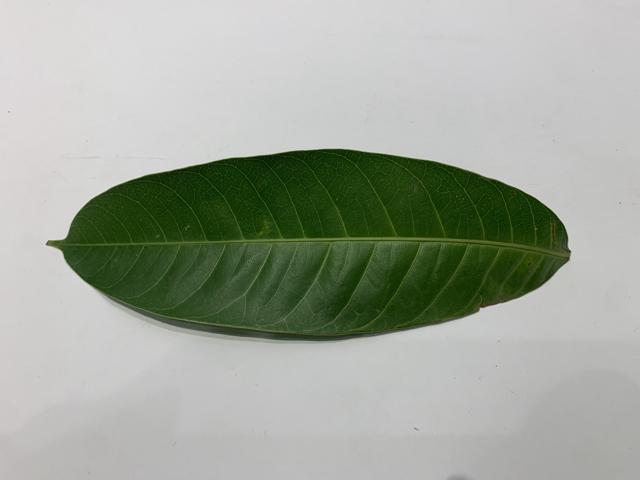
Mango leaf variety: Fazli